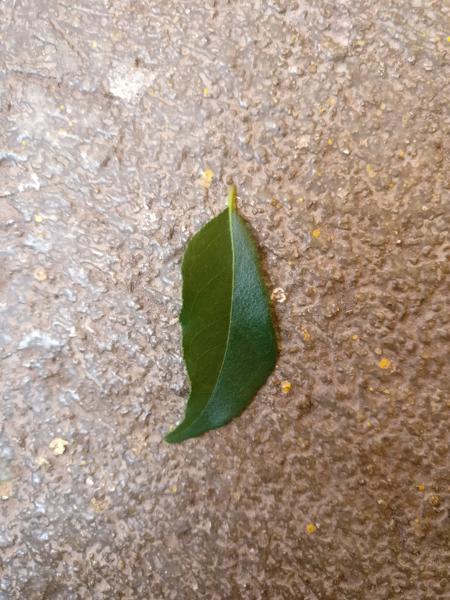
Plant: Curry